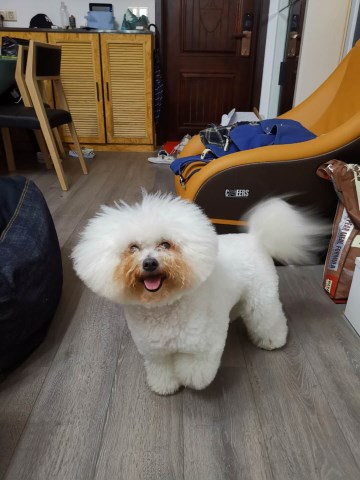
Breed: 3083-n000117-Bichon_Frise